Harrison Ford

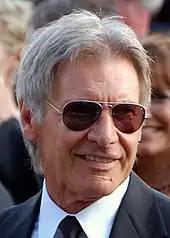
Ford at the 2008 Cannes Film Festival

In 2008, Ford enjoyed success with the release of "Indiana Jones and the Kingdom of the Crystal Skull", the first Indiana Jones film in 19 years and another collaboration with Lucas and Spielberg. The film received generally positive reviews and was the second-highest-grossing film worldwide in 2008. Ford later said he would like to star in another sequel "if it didn't take another 20 years to digest."